Podaca

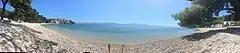
Visković bay beach view in Podaca

The locality has about 1100 beds available in private rooms and suits, with ca. 183 accommodation units in the tourist resort Morenia (renovated, extended and up-scaled in 2017 to 218), about 600 accommodation units at the camping site "Uvala borova" (The pine bay) and 30 units at mini-camping Podaca. Unfortunately most of the facilities get closed and activities are reduced as early as October and only re-activate in May or some even only with the start of June.